Ejigbo

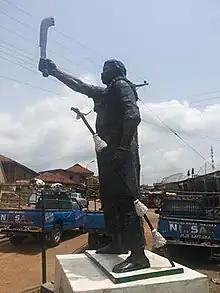
Akinjole Ogiyan Abidoye, legendary founder of Ejigbo

Ejigbo is a major Yoruba city in Osun State of Nigeria. It is about to Oshogbo, the capital of Osun State.